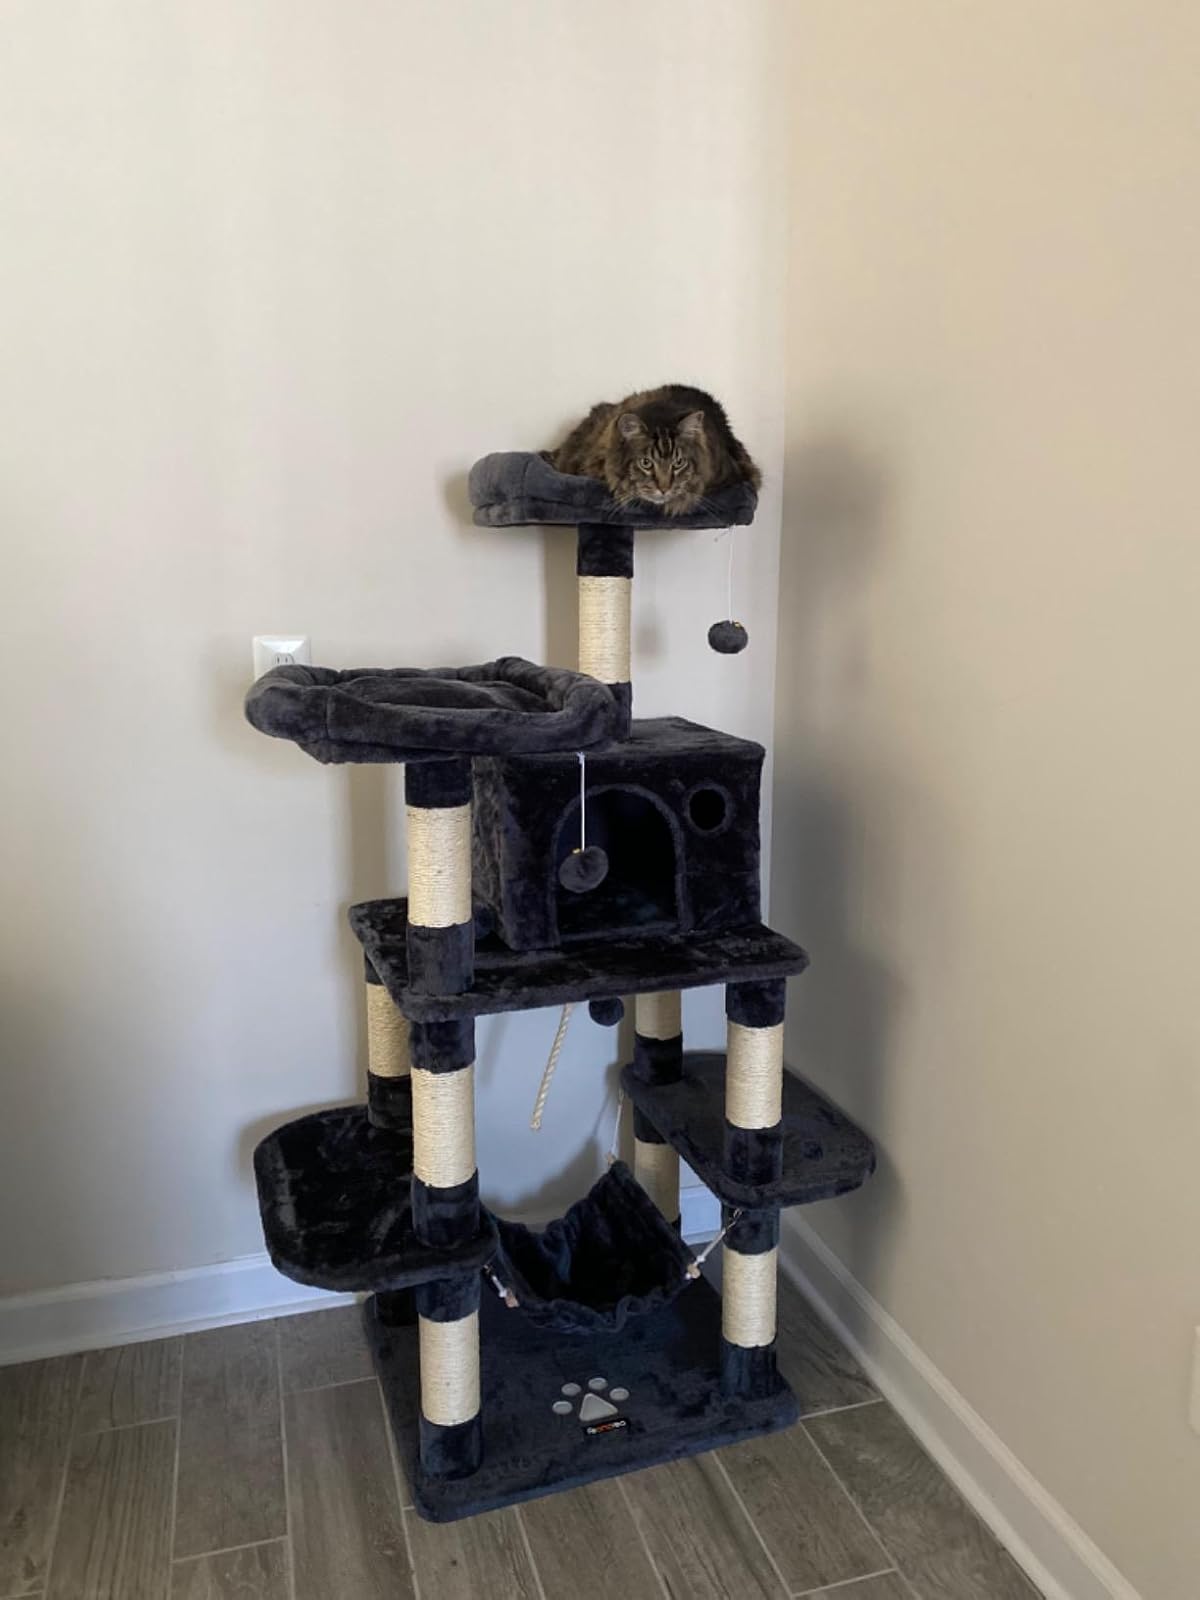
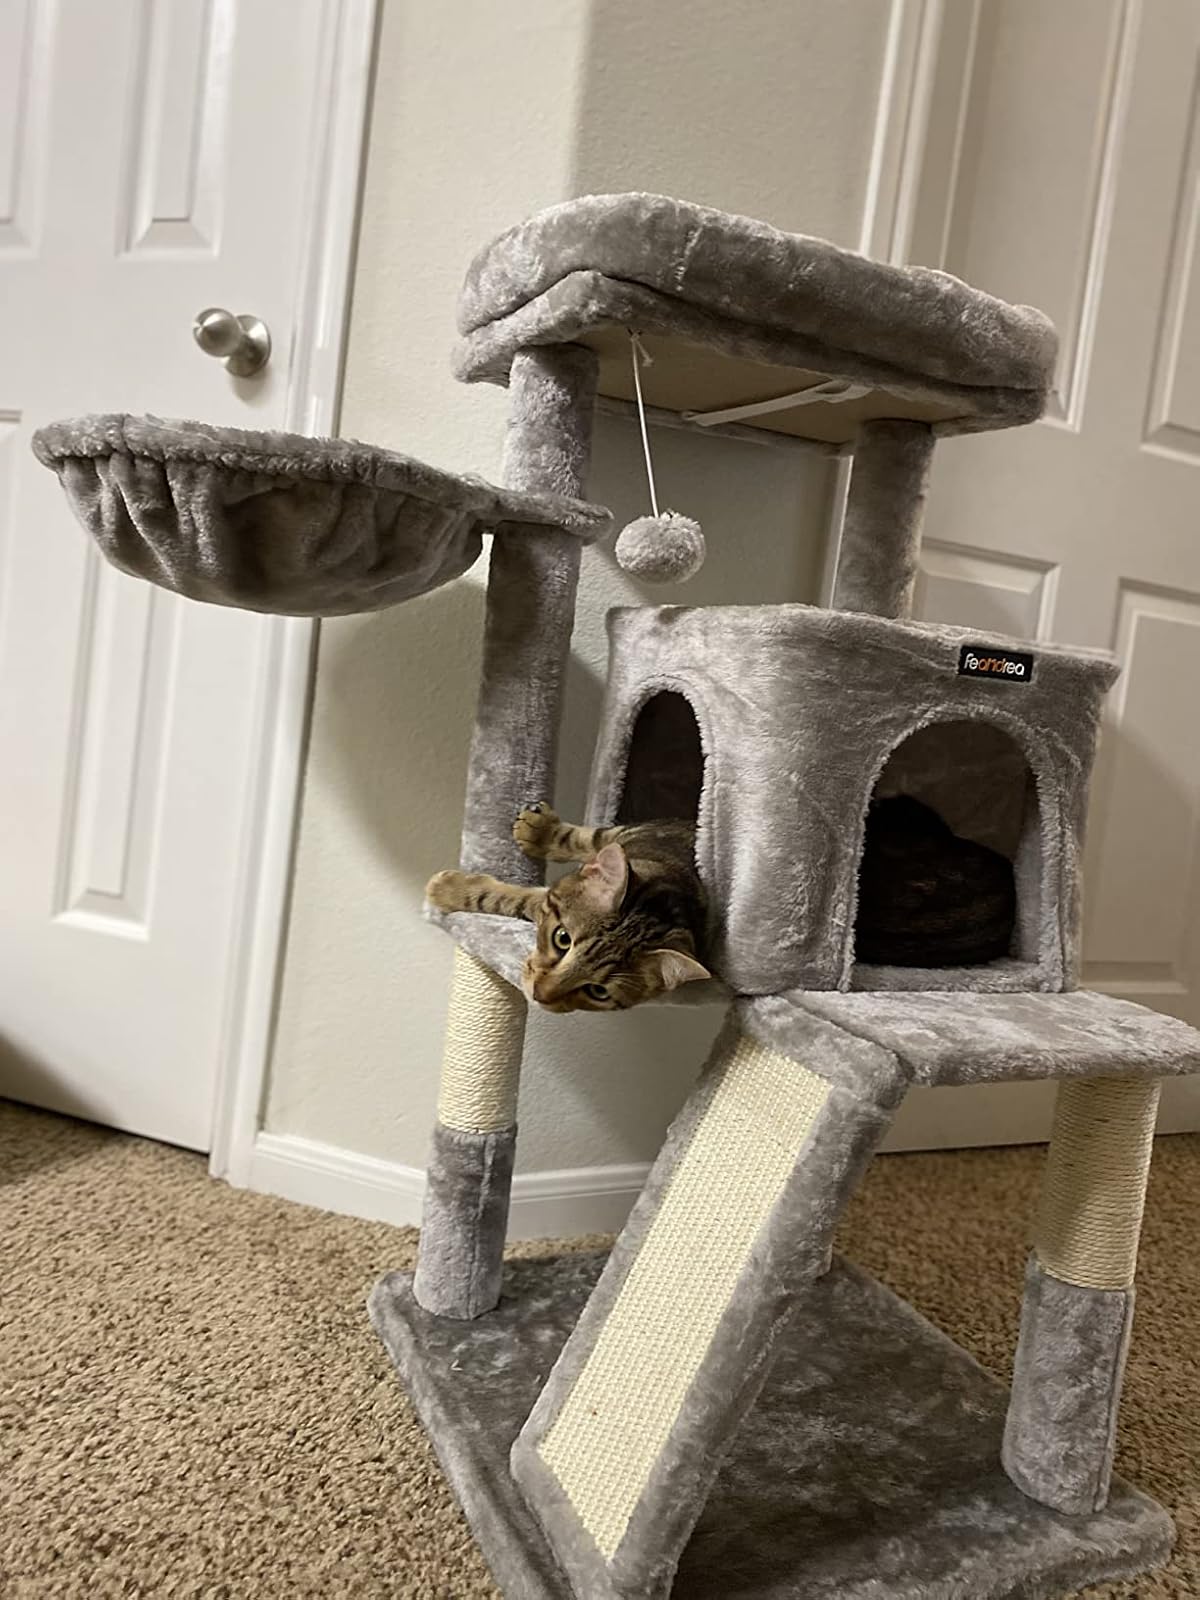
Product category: items_cat tree
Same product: no